U.S. Route 71 in Missouri

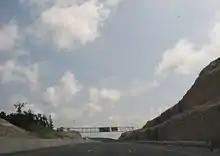
US 71 north of the Arkansas border prior to the completion of the Bella Vista Bypass.

US 71 enters Missouri in Jane coming from Arkansas. A new bypass known as the Bella Vista Bypass, goes around Jane and Bella Vista, Arkansas to connect with the freeway section of US 71 near Pineville opened October 1, 2021. At this point, Interstate 49 begins its concurrency with US 71. I-49 and US 71 pass through many smaller communities before reaching Joplin. In Joplin, I-49 and US 71 interchanges with Interstate 44 and begin a short concurrency from I-44 exits 11 through 18.